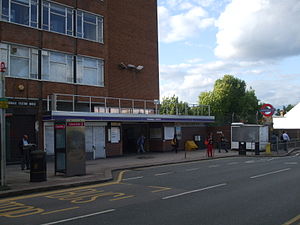
Northern line / Stationer / Edgware-gren
Northern line er en bane i London Underground-netværket. Den er farvet sort på netværkskortet.